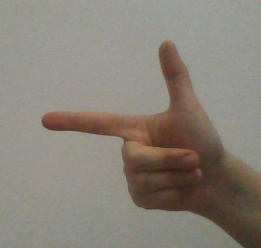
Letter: yaa